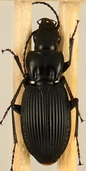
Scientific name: Pterostichus lachrymosus
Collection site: Mountain Lake Biological Station NEON (MLBS), plot MLBS_002